Flanders

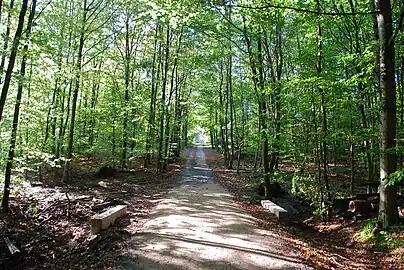
The Sonian Forest

For some inhabitants, Flanders is more than just a geographical area or the federal institutions (Flemish Community and Region). Supporters of the Flemish Movement even call it a nation and pursue Flemish independence, but most people (approximately 75%) living in Flanders say they are proud to be Belgian and opposed to the dissolution of Belgium. 20% is even "very proud", while some 25% are not proud and 8% is "very not proud". Mostly students claim to be proud of their nationality, with 90% of them saying so. Of the people older than 55, 31% claim to be proud of being a Belgian. Particular opposition to secession comes from women, people employed in services, the highest social classes and people from big families. Strongest of all opposing the notion are housekeepers—both housewives and house husbands.